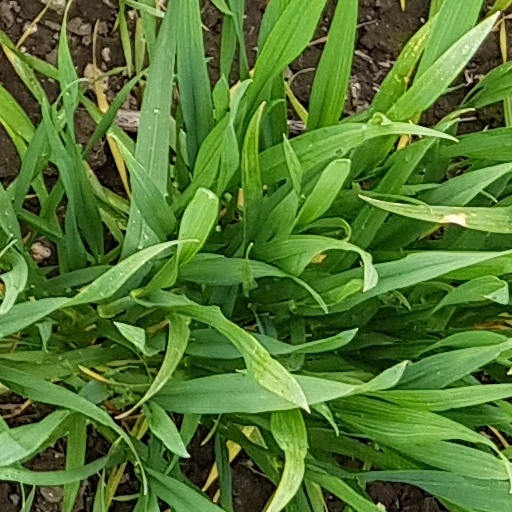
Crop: wheat